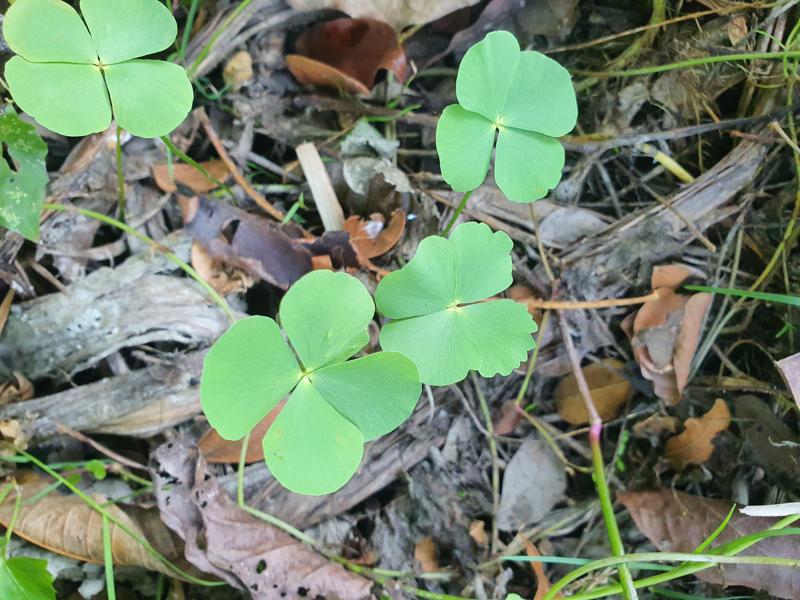
Weed species: Marsilea minuta